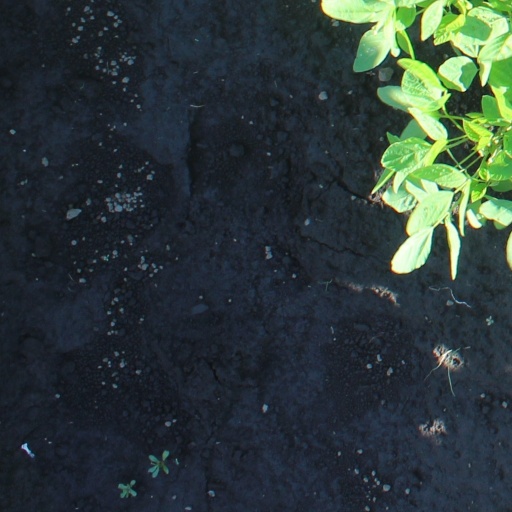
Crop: soybean